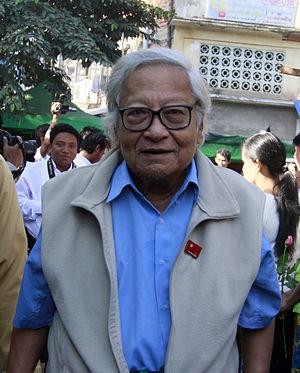
U Win Tin, né le 12 mars 1930 à Kyaupinkauk, dans la région de Bago et mort le 21 avril 2014 à Rangoun, est un journaliste birman.